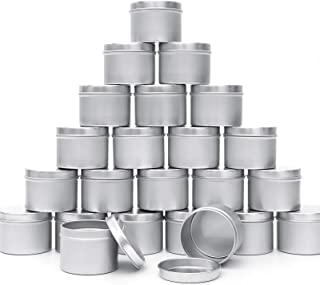
Label: metal